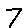
Label: 7